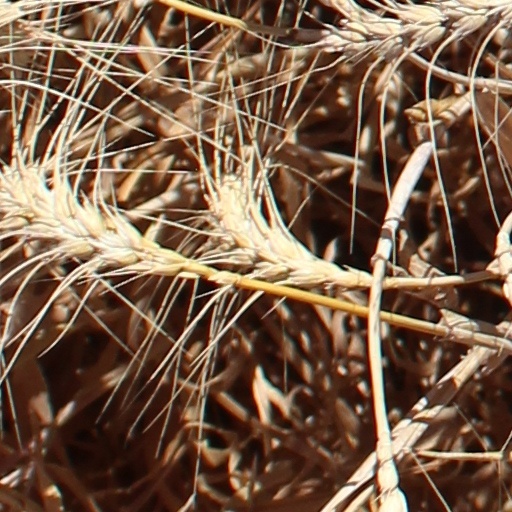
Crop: wheat